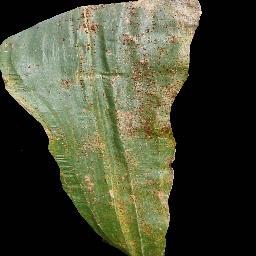
Label: Corn_(Maize)___Common_Rust